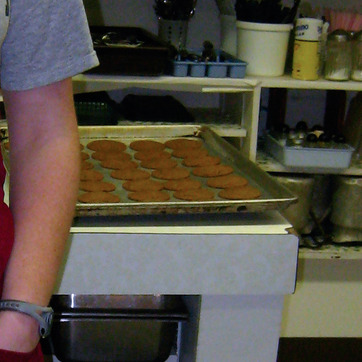
Material: food